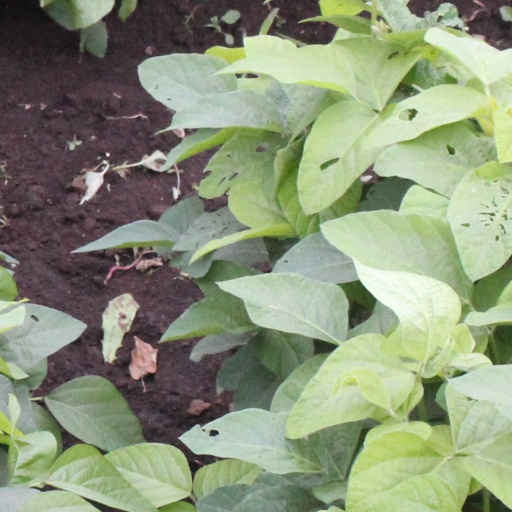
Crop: soybean